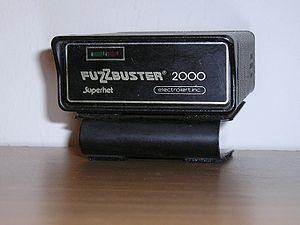
Les détecteurs de radars sont des dispositifs permettant de repérer la présence des radars mobiles, embusqués ou fixes en détectant les ondes électromagnétiques que ces derniers émettent.